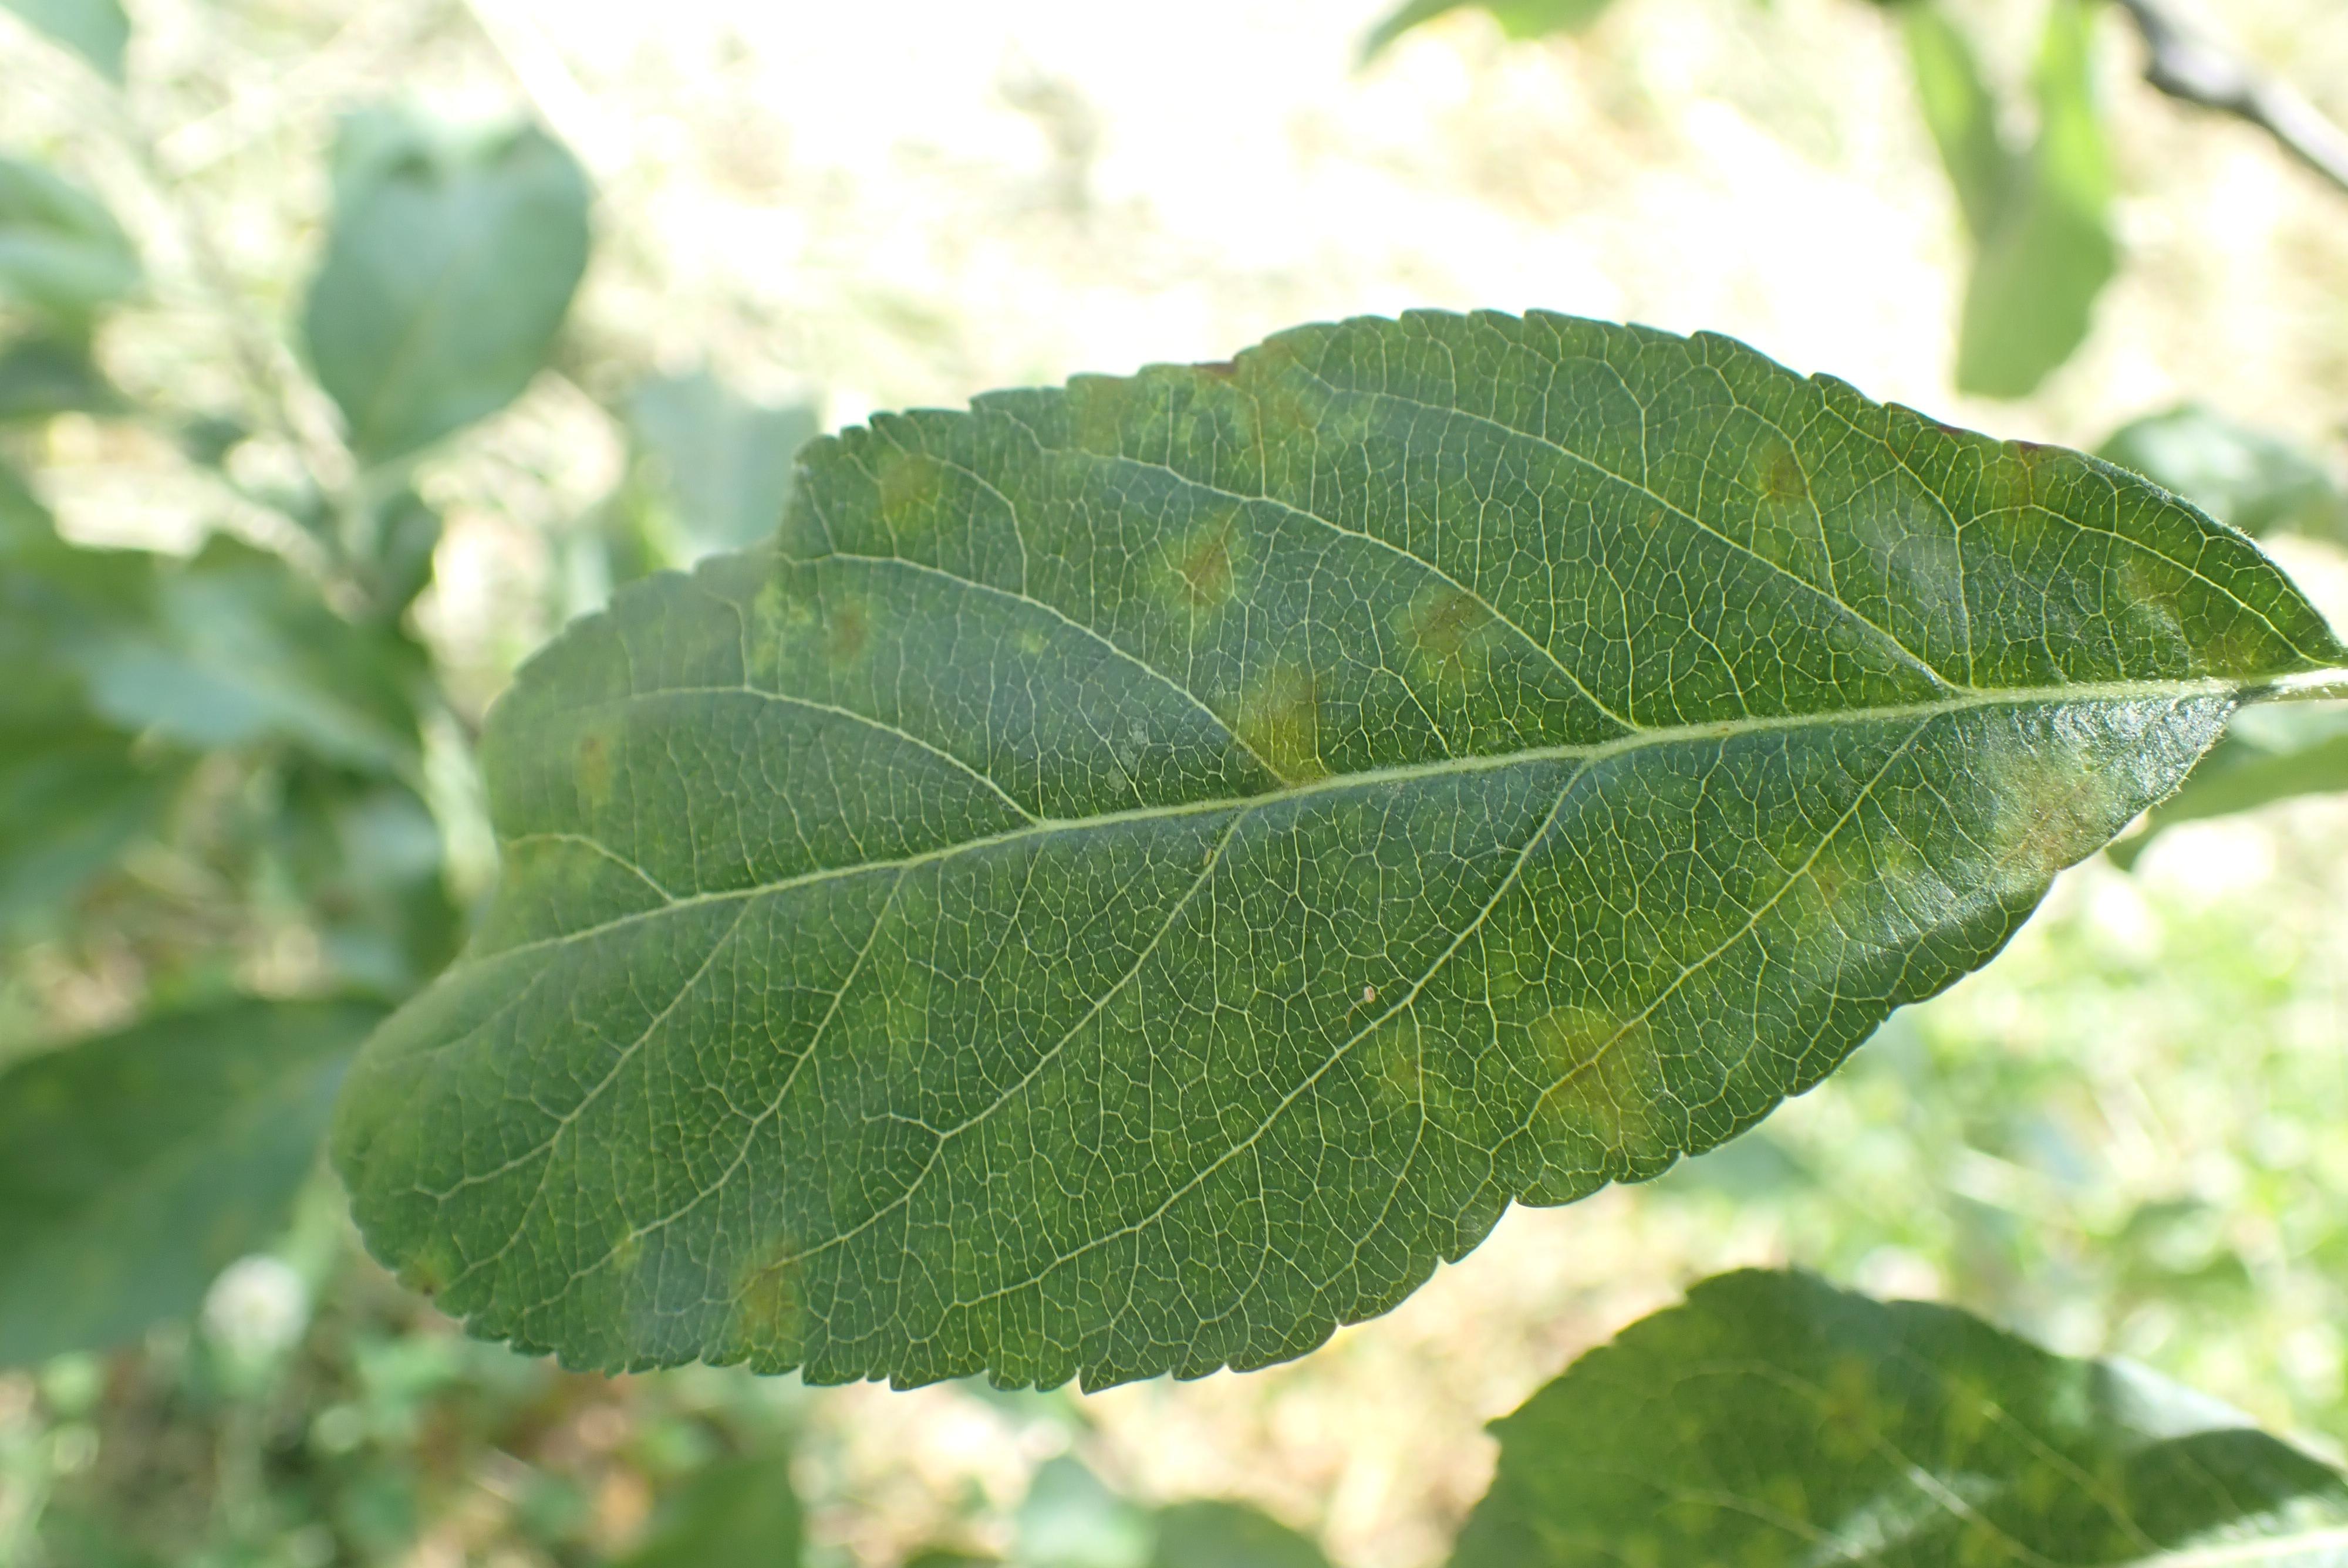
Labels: scab